Libya

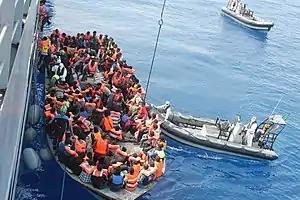
Libya has emerged as a major transit point for people trying to reach Europe.

A national assembly crafted a constitution that established a monarchy and extended an offer for the throne to Sayyid Idris, the Emir of Cyrenaica. Sayyid Idris held the esteemed position as the leader of the influential Senussi religious brotherhood, which was founded by his grandfather in the preceding century as a response to Western influence in the Arab world. This devout Islamic movement garnered significant support from the desert Bedouin and became a major political force in Libya. During the declining years of the Ottoman Empire, it effectively governed the Libyan interior.